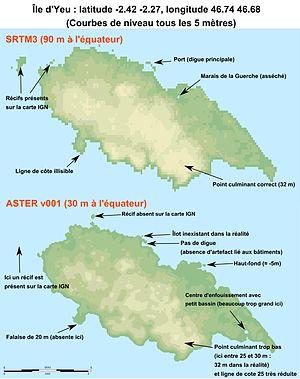
Comparaison des sources de données topographiques SRTM3 (précision
Shuttle Radar Topography Mission fait référence à des fichiers matriciels et vectoriels topographiques fournis par deux agences américaines : la NASA et la NGA. Ces données altimétriques ont été recueillies au cours d'une mission de onze jours en février 2000 par la navette spatiale Endeavour à une altitude de 233 km en utilisant l'interférométrie radar.